Taj Mahal (2010 film)

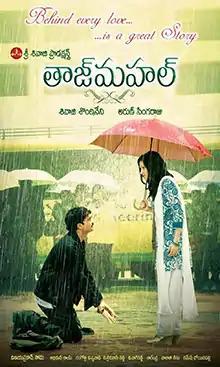
Poster

Taj Mahal is a 2010 Indian Telugu-language film directed by Arun Singaraju, starring Sivaji and Nushrratt Bharuccha. The film received mixed to positive reviews and the film's soundtrack was praised. It is a remake of the Kannada film Taj Mahal (2008 film).